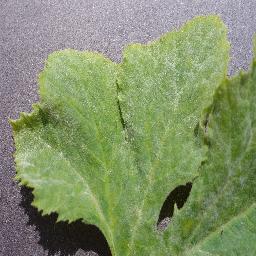
Label: Squash___Powdery_mildew